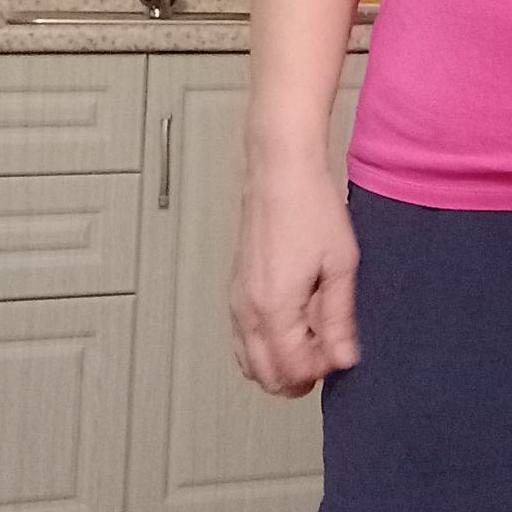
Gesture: no_gesture